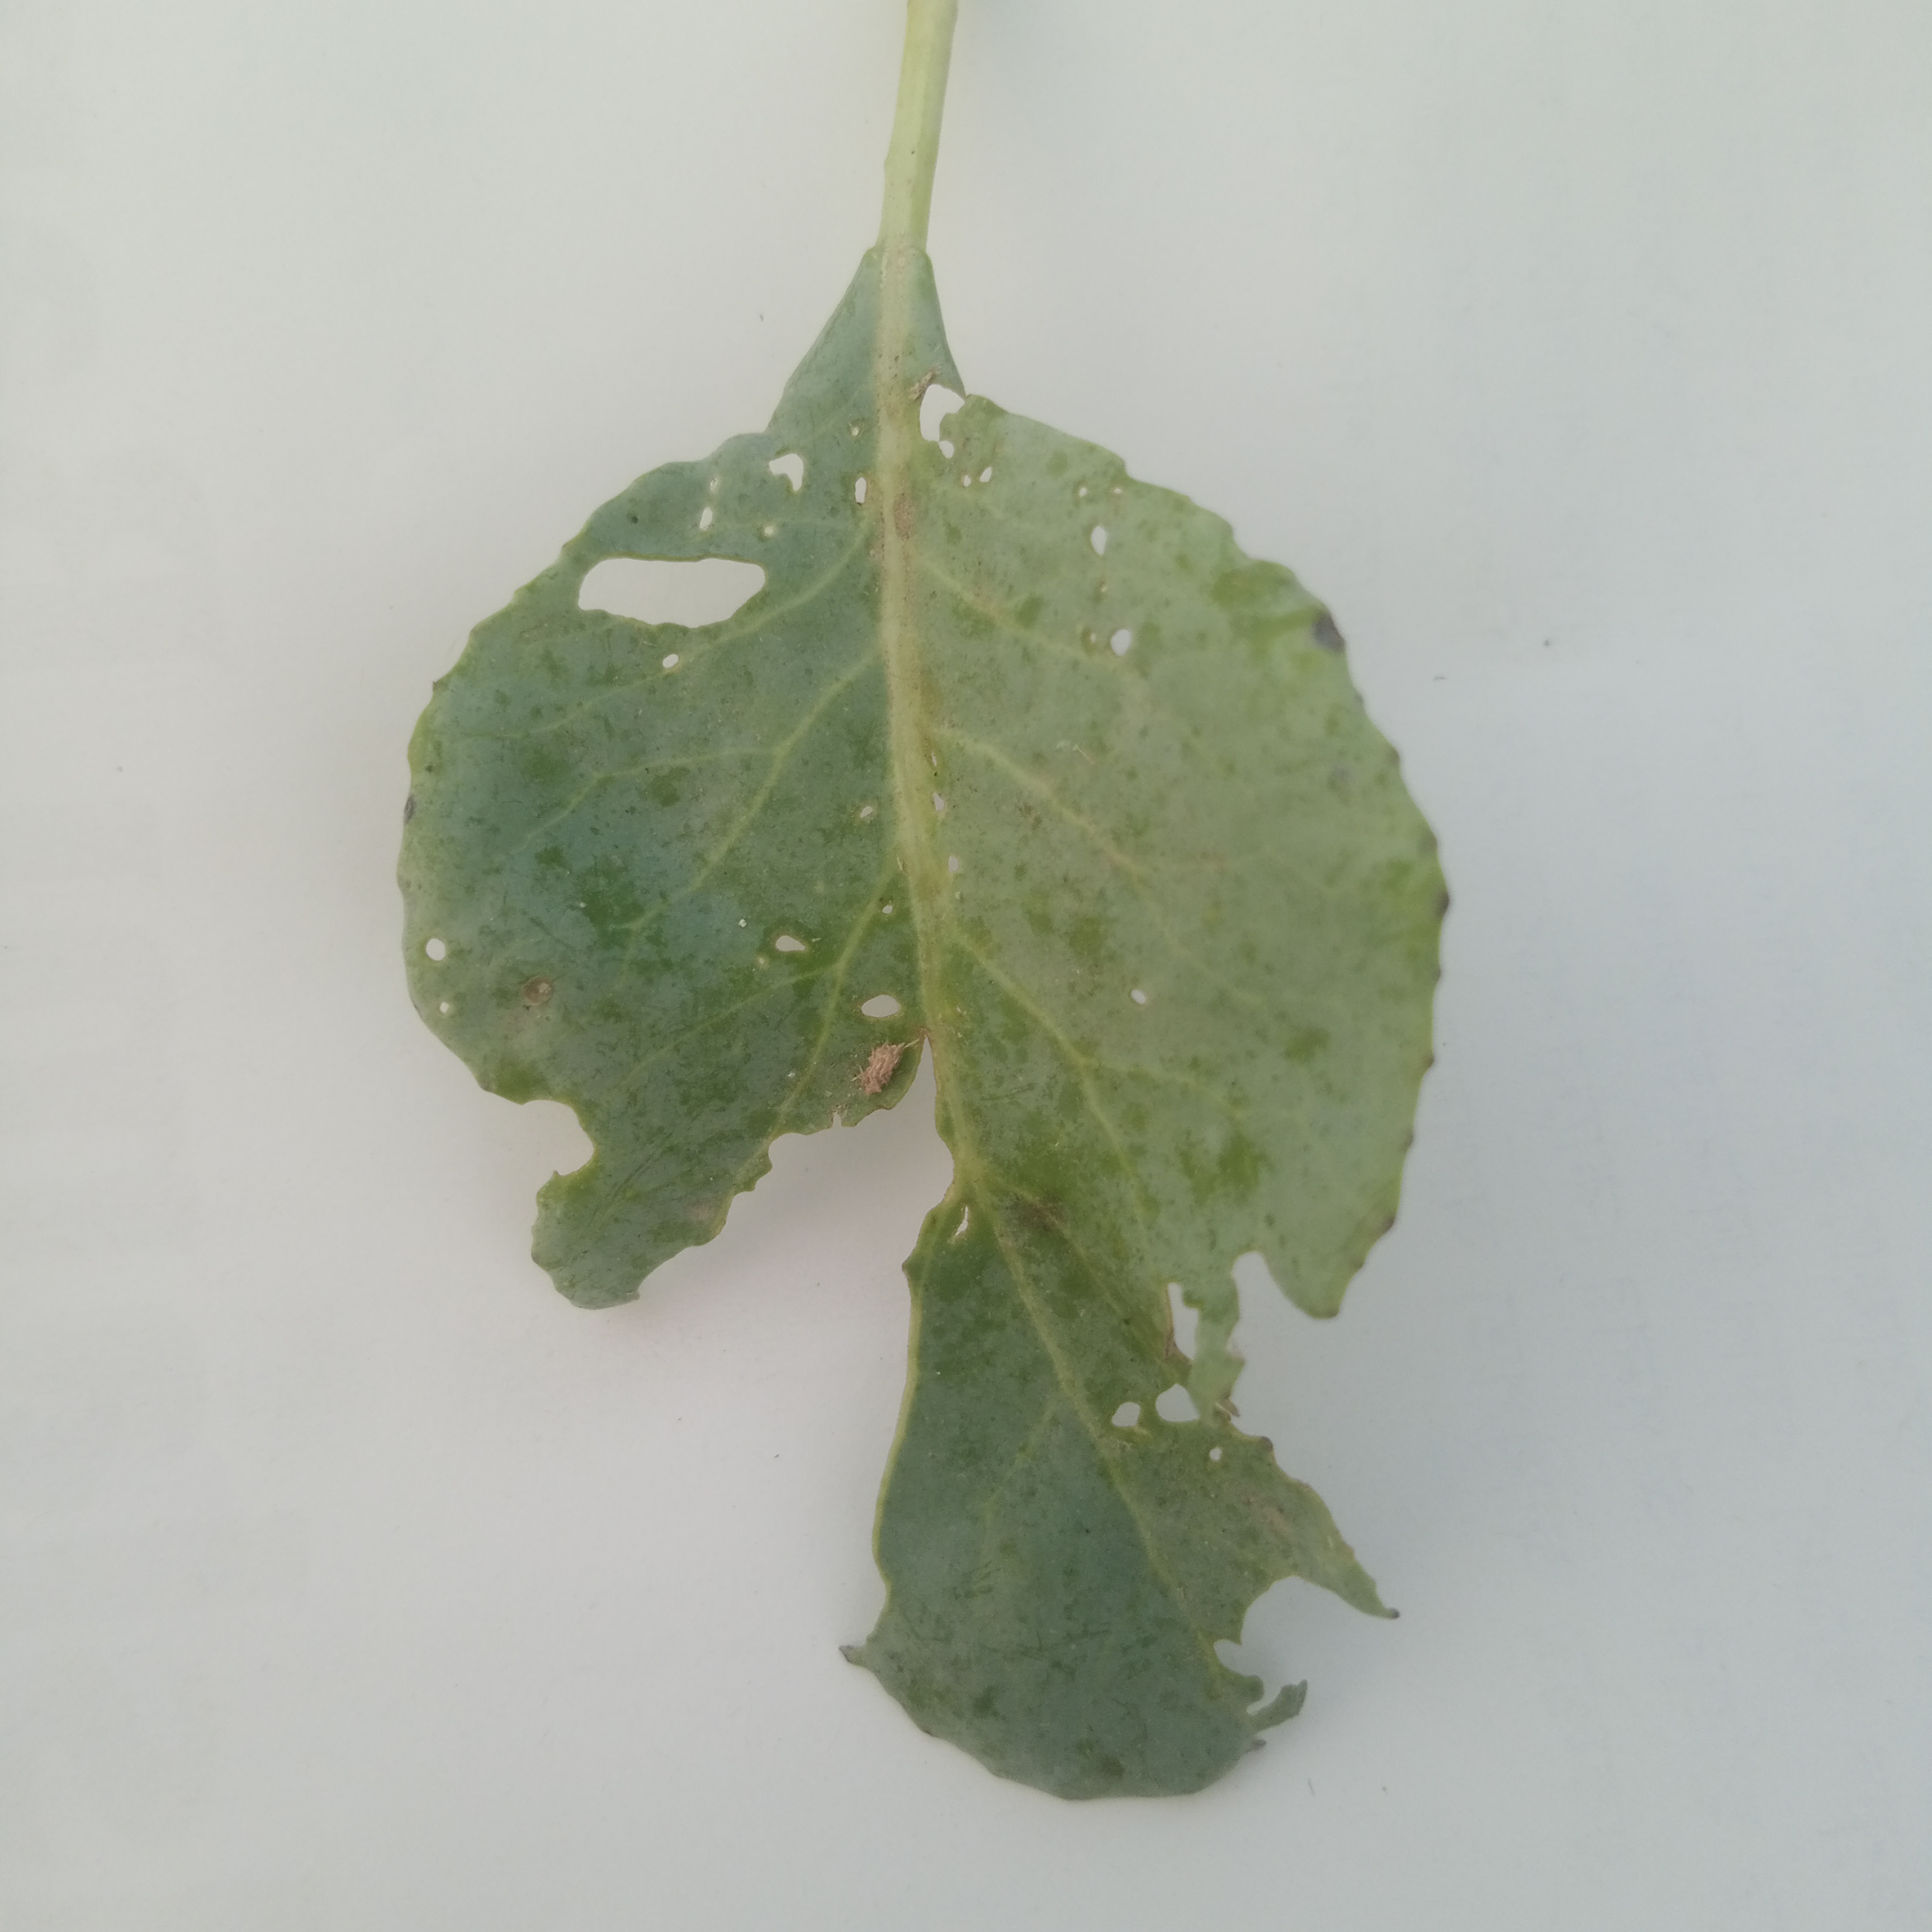
Label: Insect Hole